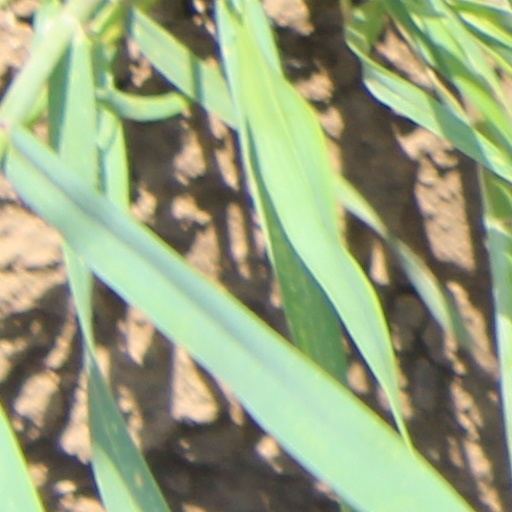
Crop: wheat